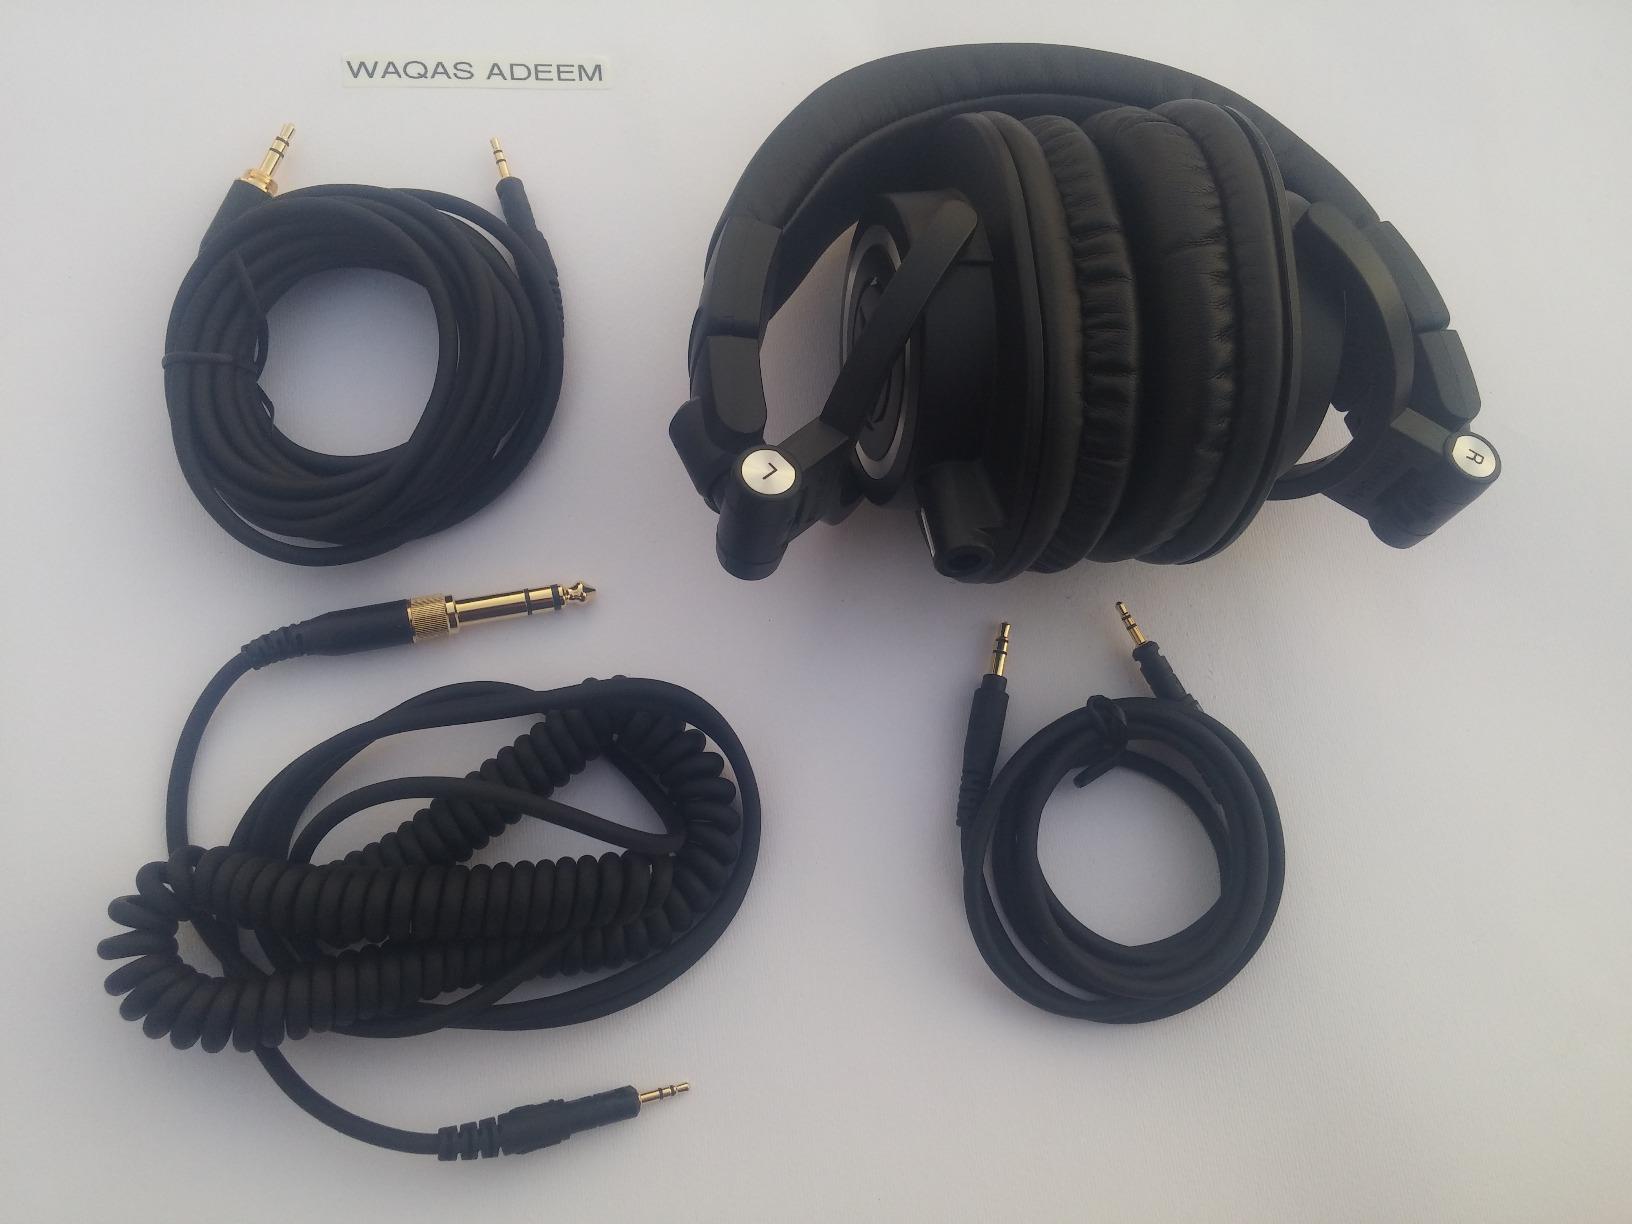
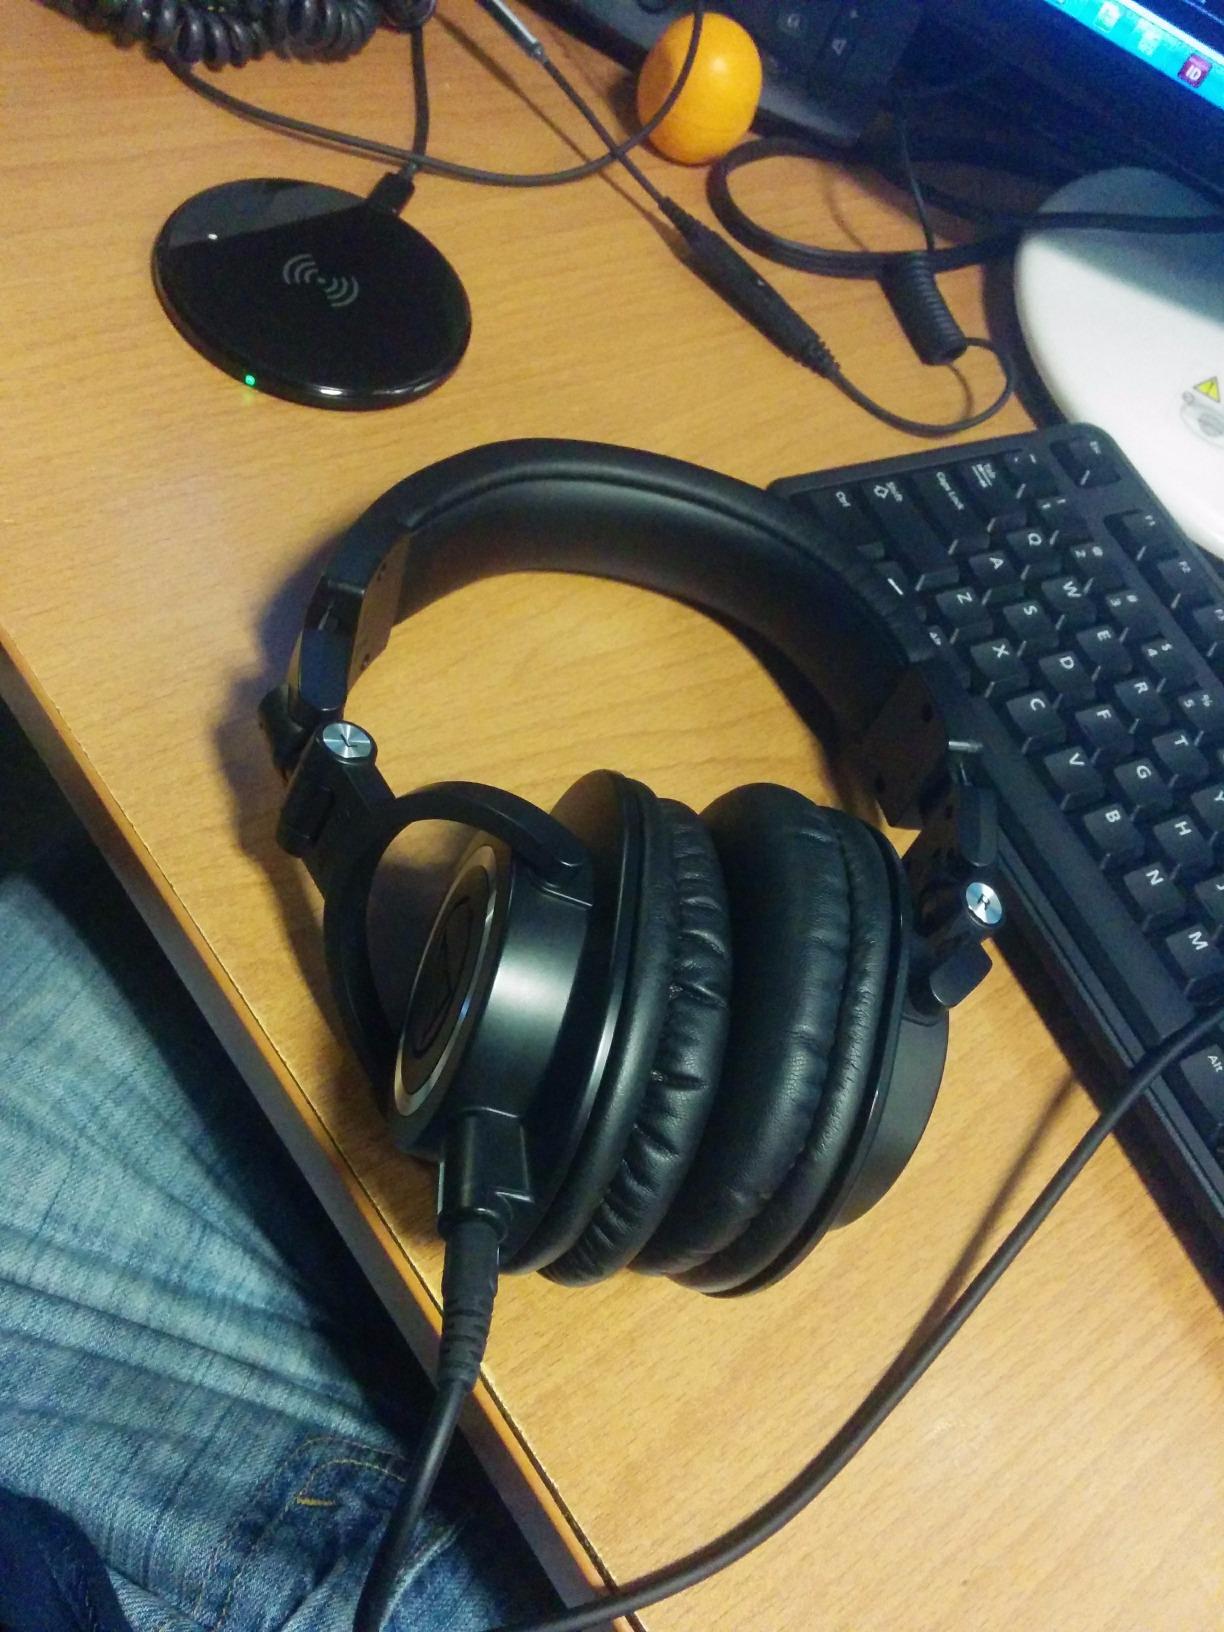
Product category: headphones
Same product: yes